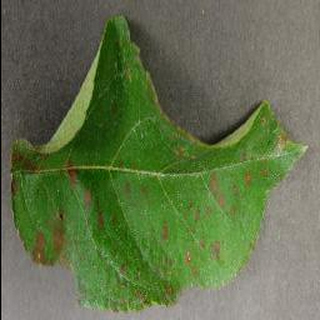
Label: apple_cedar_apple_rust